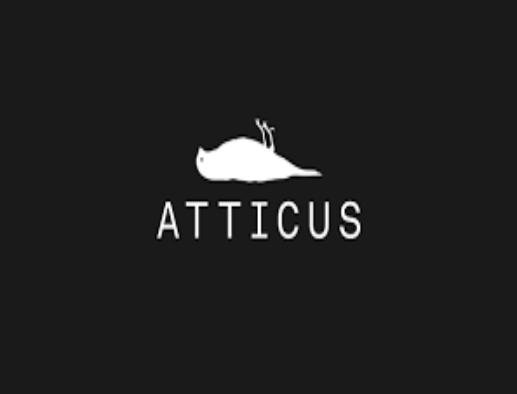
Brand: Atticus
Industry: Clothes